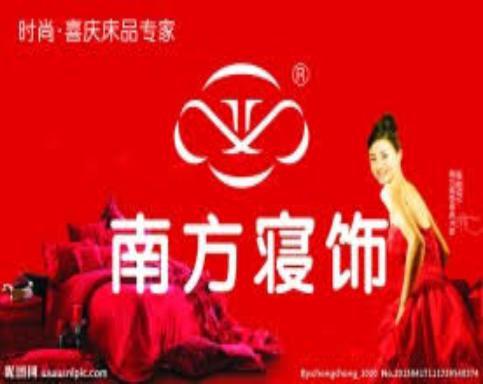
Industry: Necessities